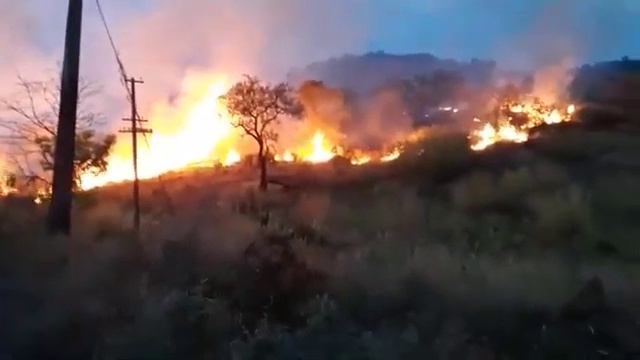
Fire: yes
Smoke: yes